Robert Garnier

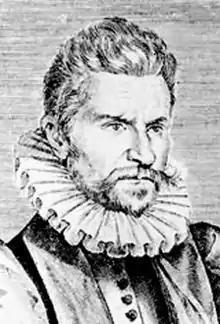

Robert Garnier ( 1545 - 1590) was a French poet and playwright. His plays are considered the pinnacle of french tragedy during the Renaissance. Strongly marked with echoes of the Wars of Religion, these works exerted a great influence in their time, particularly in the English Renaissance theatre.